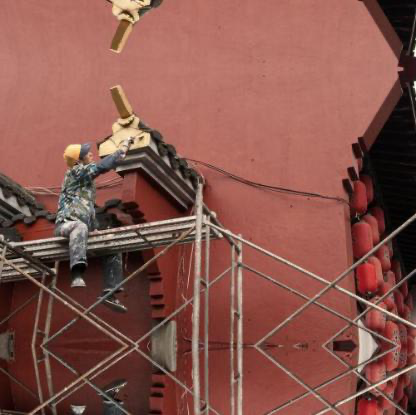
Objects in the image:
label: helmet